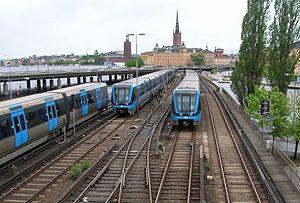
Le métro de Stockholm est le seul métro de Suède ; c'est également un ouvrage artistique : de nombreuses stations exposent des œuvres d'art. Le réseau de Stockholm est exploité par la AB Storstockholms Lokaltrafik.
Stockholm est la capitale et la plus grande ville de Suède. Elle est le siège du gouvernement et du parlement suédois ainsi que le lieu de résidence officiel du roi Charles XVI Gustave.